Ernst Bach

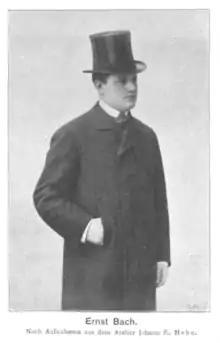
Ernst Bach in Vienna in 1902

Ernst Bach (10 May 1876 – 1 November 1929) was an Austrian actor and playwright. He made his debut as an actor at the Raimund Theater in Vienna in 1899. In 1903 he moved to Berlin to the , then to the in 1905, where he became Regisseur in 1906 and in 1908 Oberregisseur.